Seville Cathedral

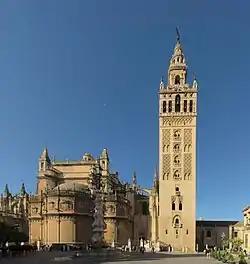
La Giralda

The Giralda is the bell tower of the Cathedral of Seville. Its height is and its square base is above sea level and long per side. The Giralda is the former minaret of the mosque that stood on the site under Muslim rule, and was built to resemble the minaret of the Koutoubia Mosque in Marrakech, Morocco. It was converted into a bell tower for the cathedral after the Reconquista, although the topmost section dates from the Renaissance. The tower is 104.5 m in height and was one of the most important symbols in the medieval city. Construction began in 1184 under the direction of architect Ben Ahmad Baso. According to the chronicler Ibn Sahib al-Salah, the works were completed on 10 March 1198, with the placement of four gilt bronze balls in the top section of the tower. After a strong earthquake in 1365, the spheres were missing. In the 16th century the belfry was added by the architect Hernán Ruiz the Younger, which hides the Almohad lantern; the statue on its top, called "El Giraldillo", was installed in 1568 to represent the triumph of the Christian faith.